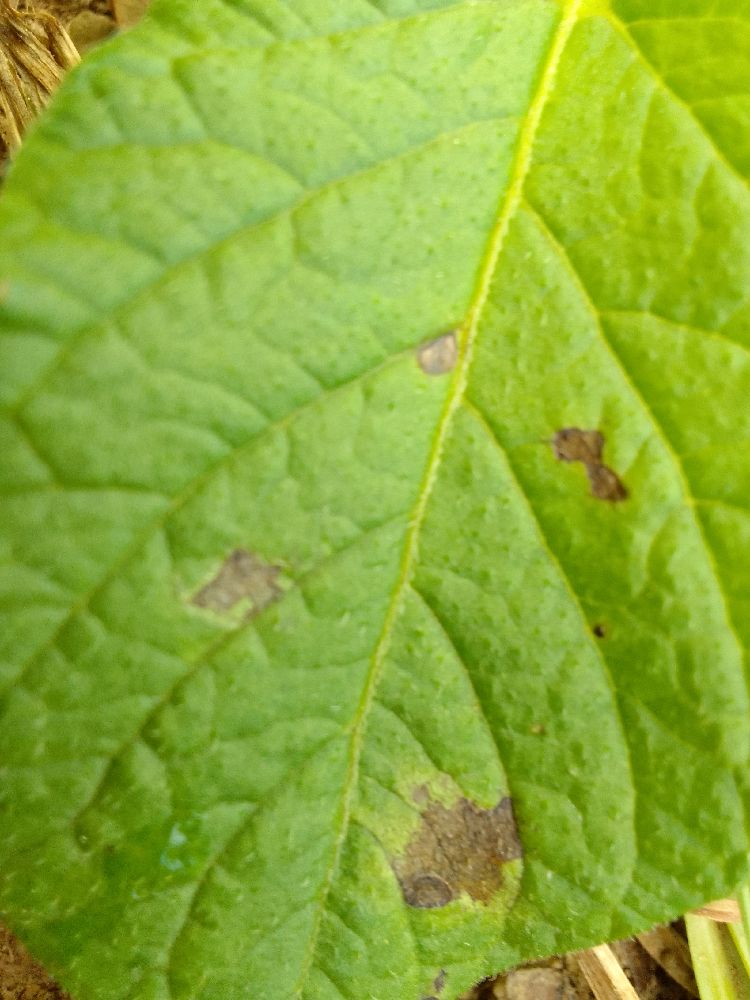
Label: Early blight